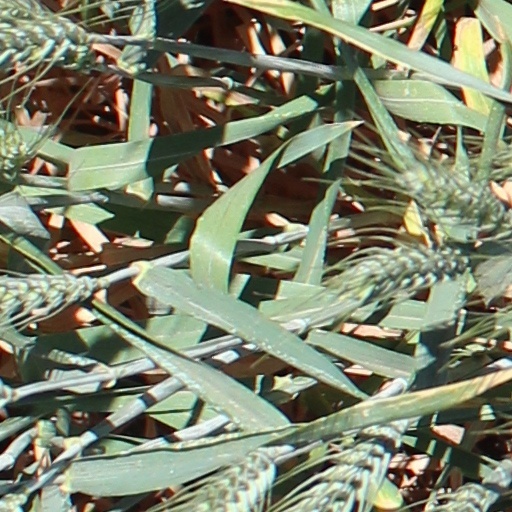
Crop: wheat